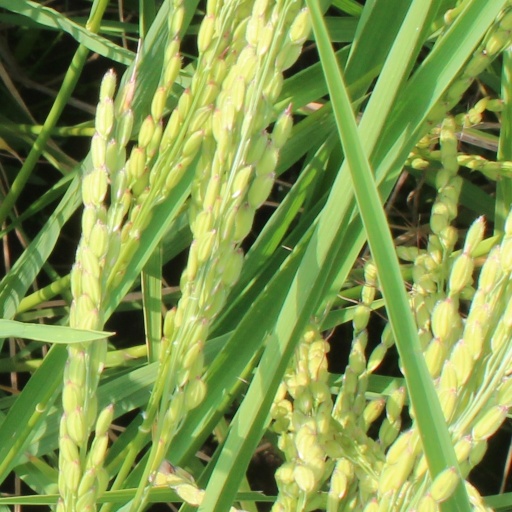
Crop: rice